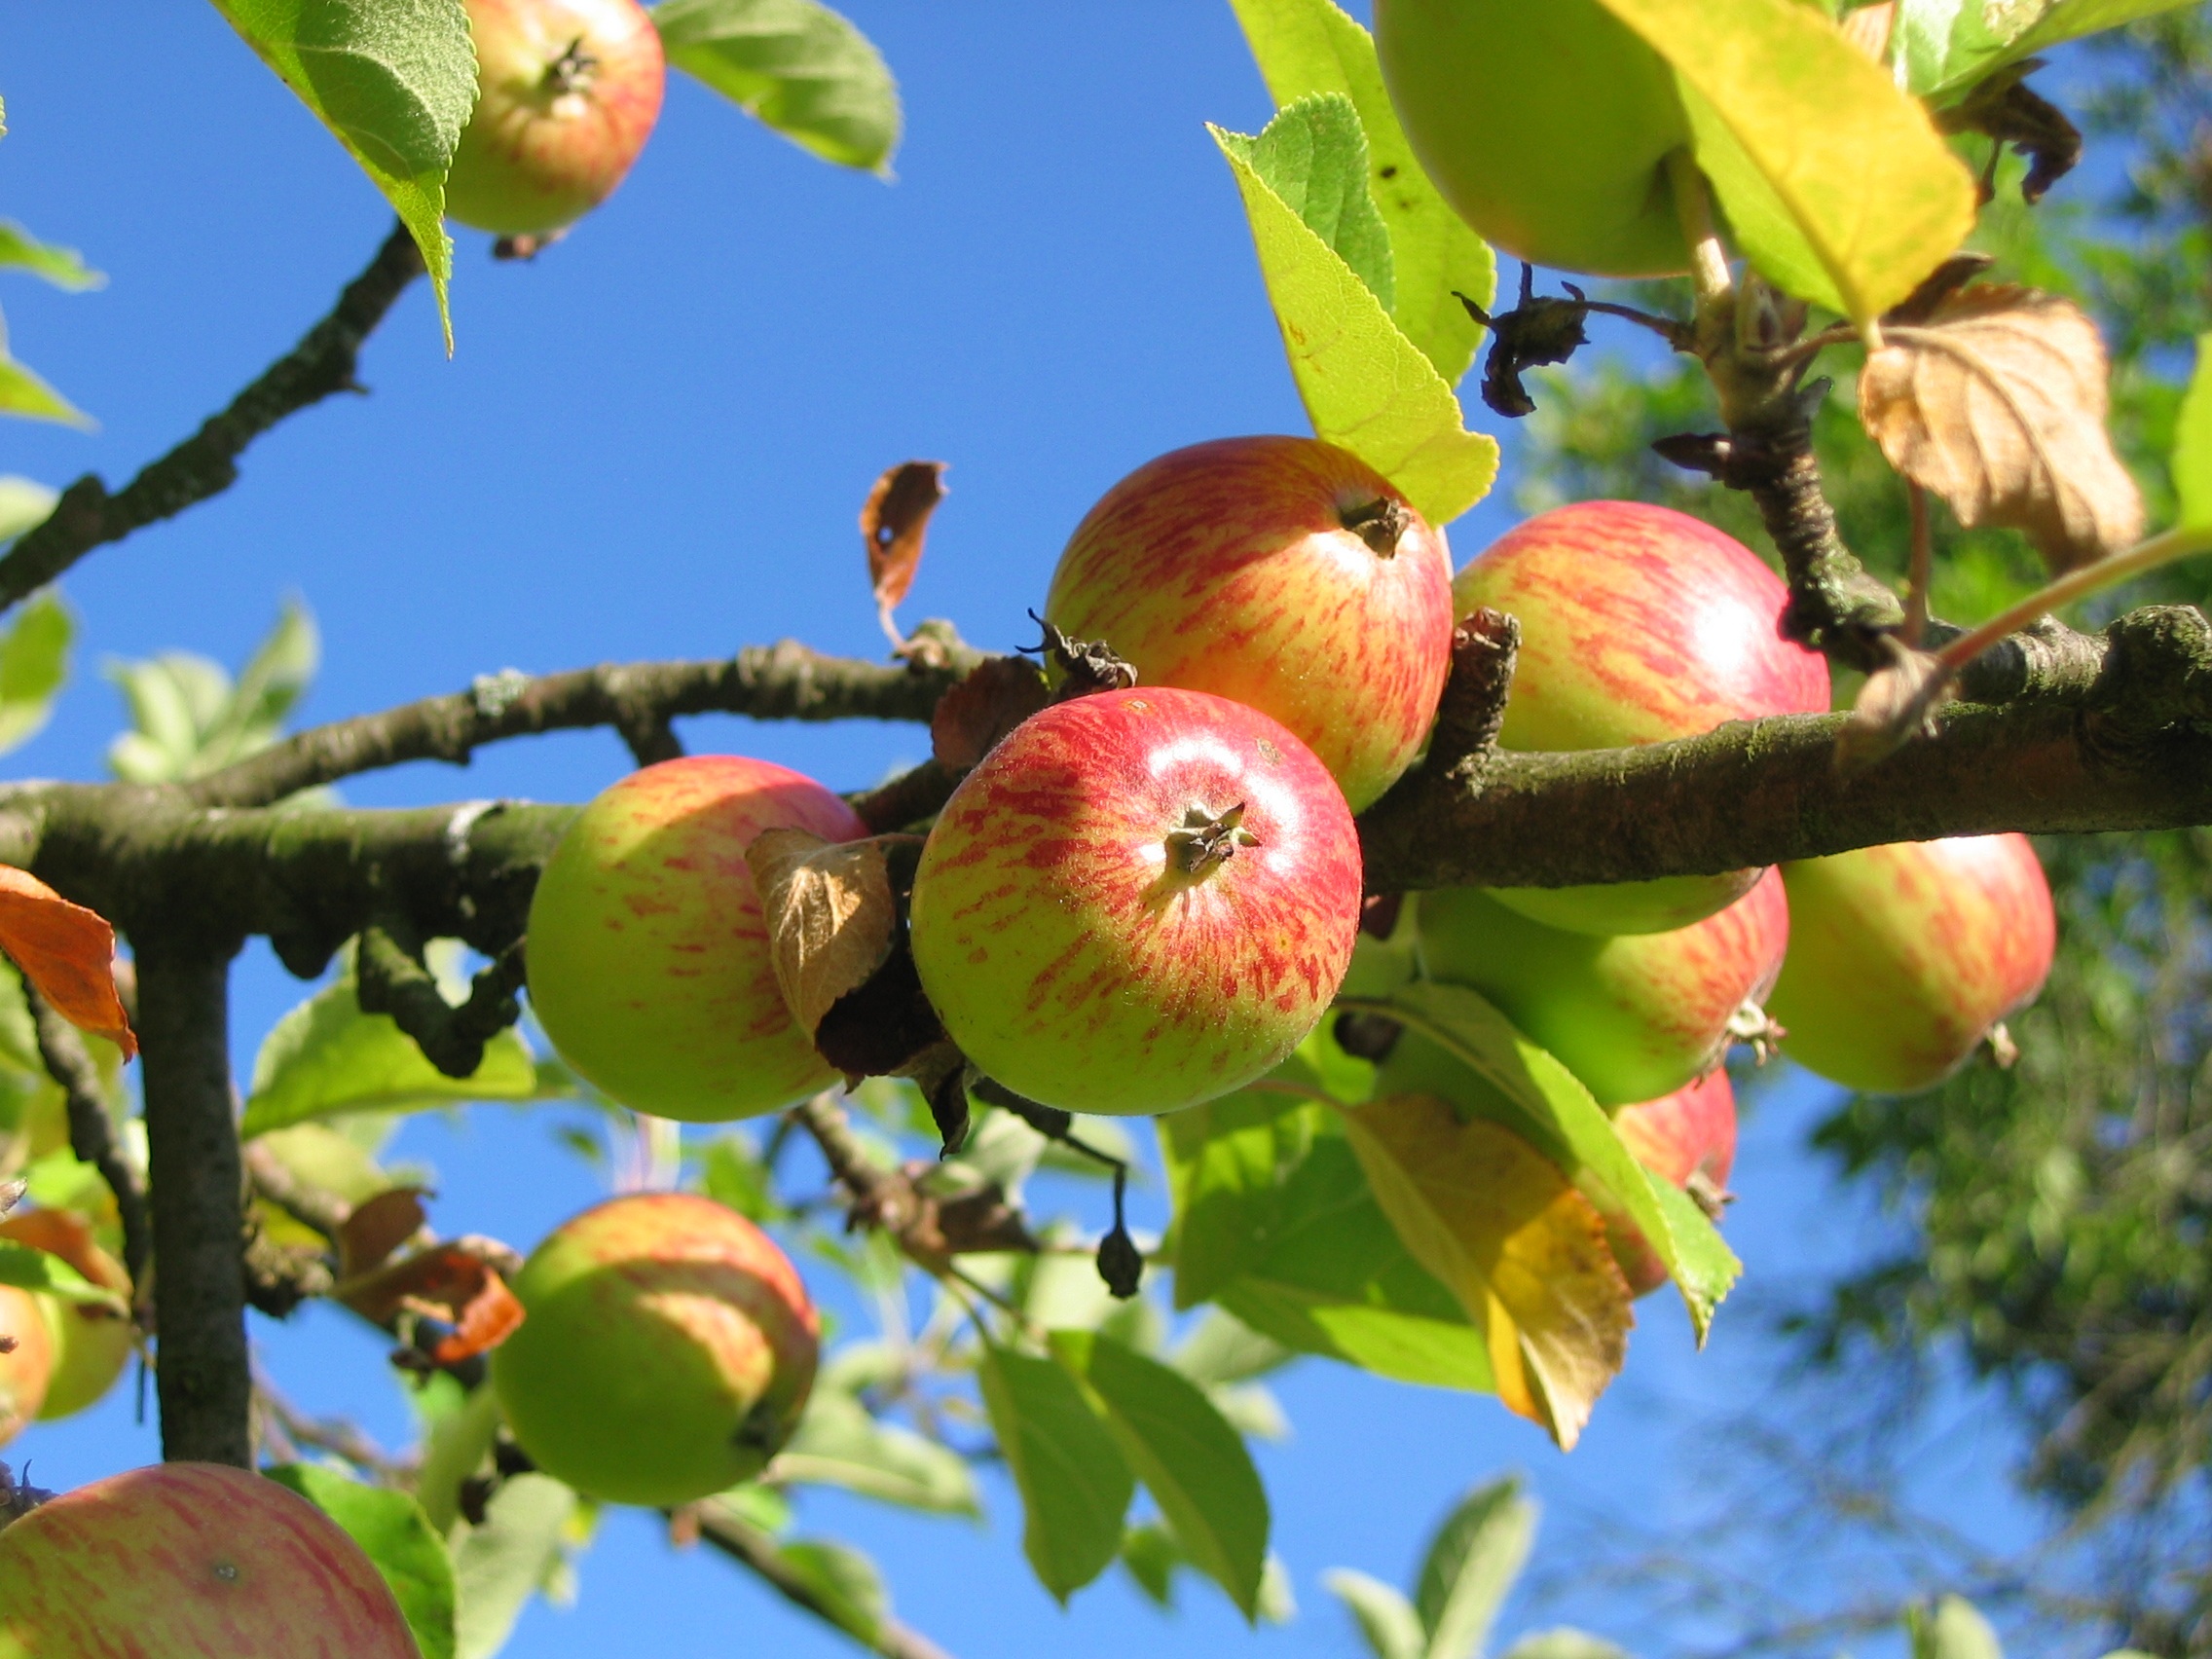
apple, tree, branch, blossom, plant, fruit, flower, food, produce, colourful, autumn, colorful, healthy, flora, fruit tree, fruits, apples, apple tree, flowering plant, rose family, woody plant, land plant